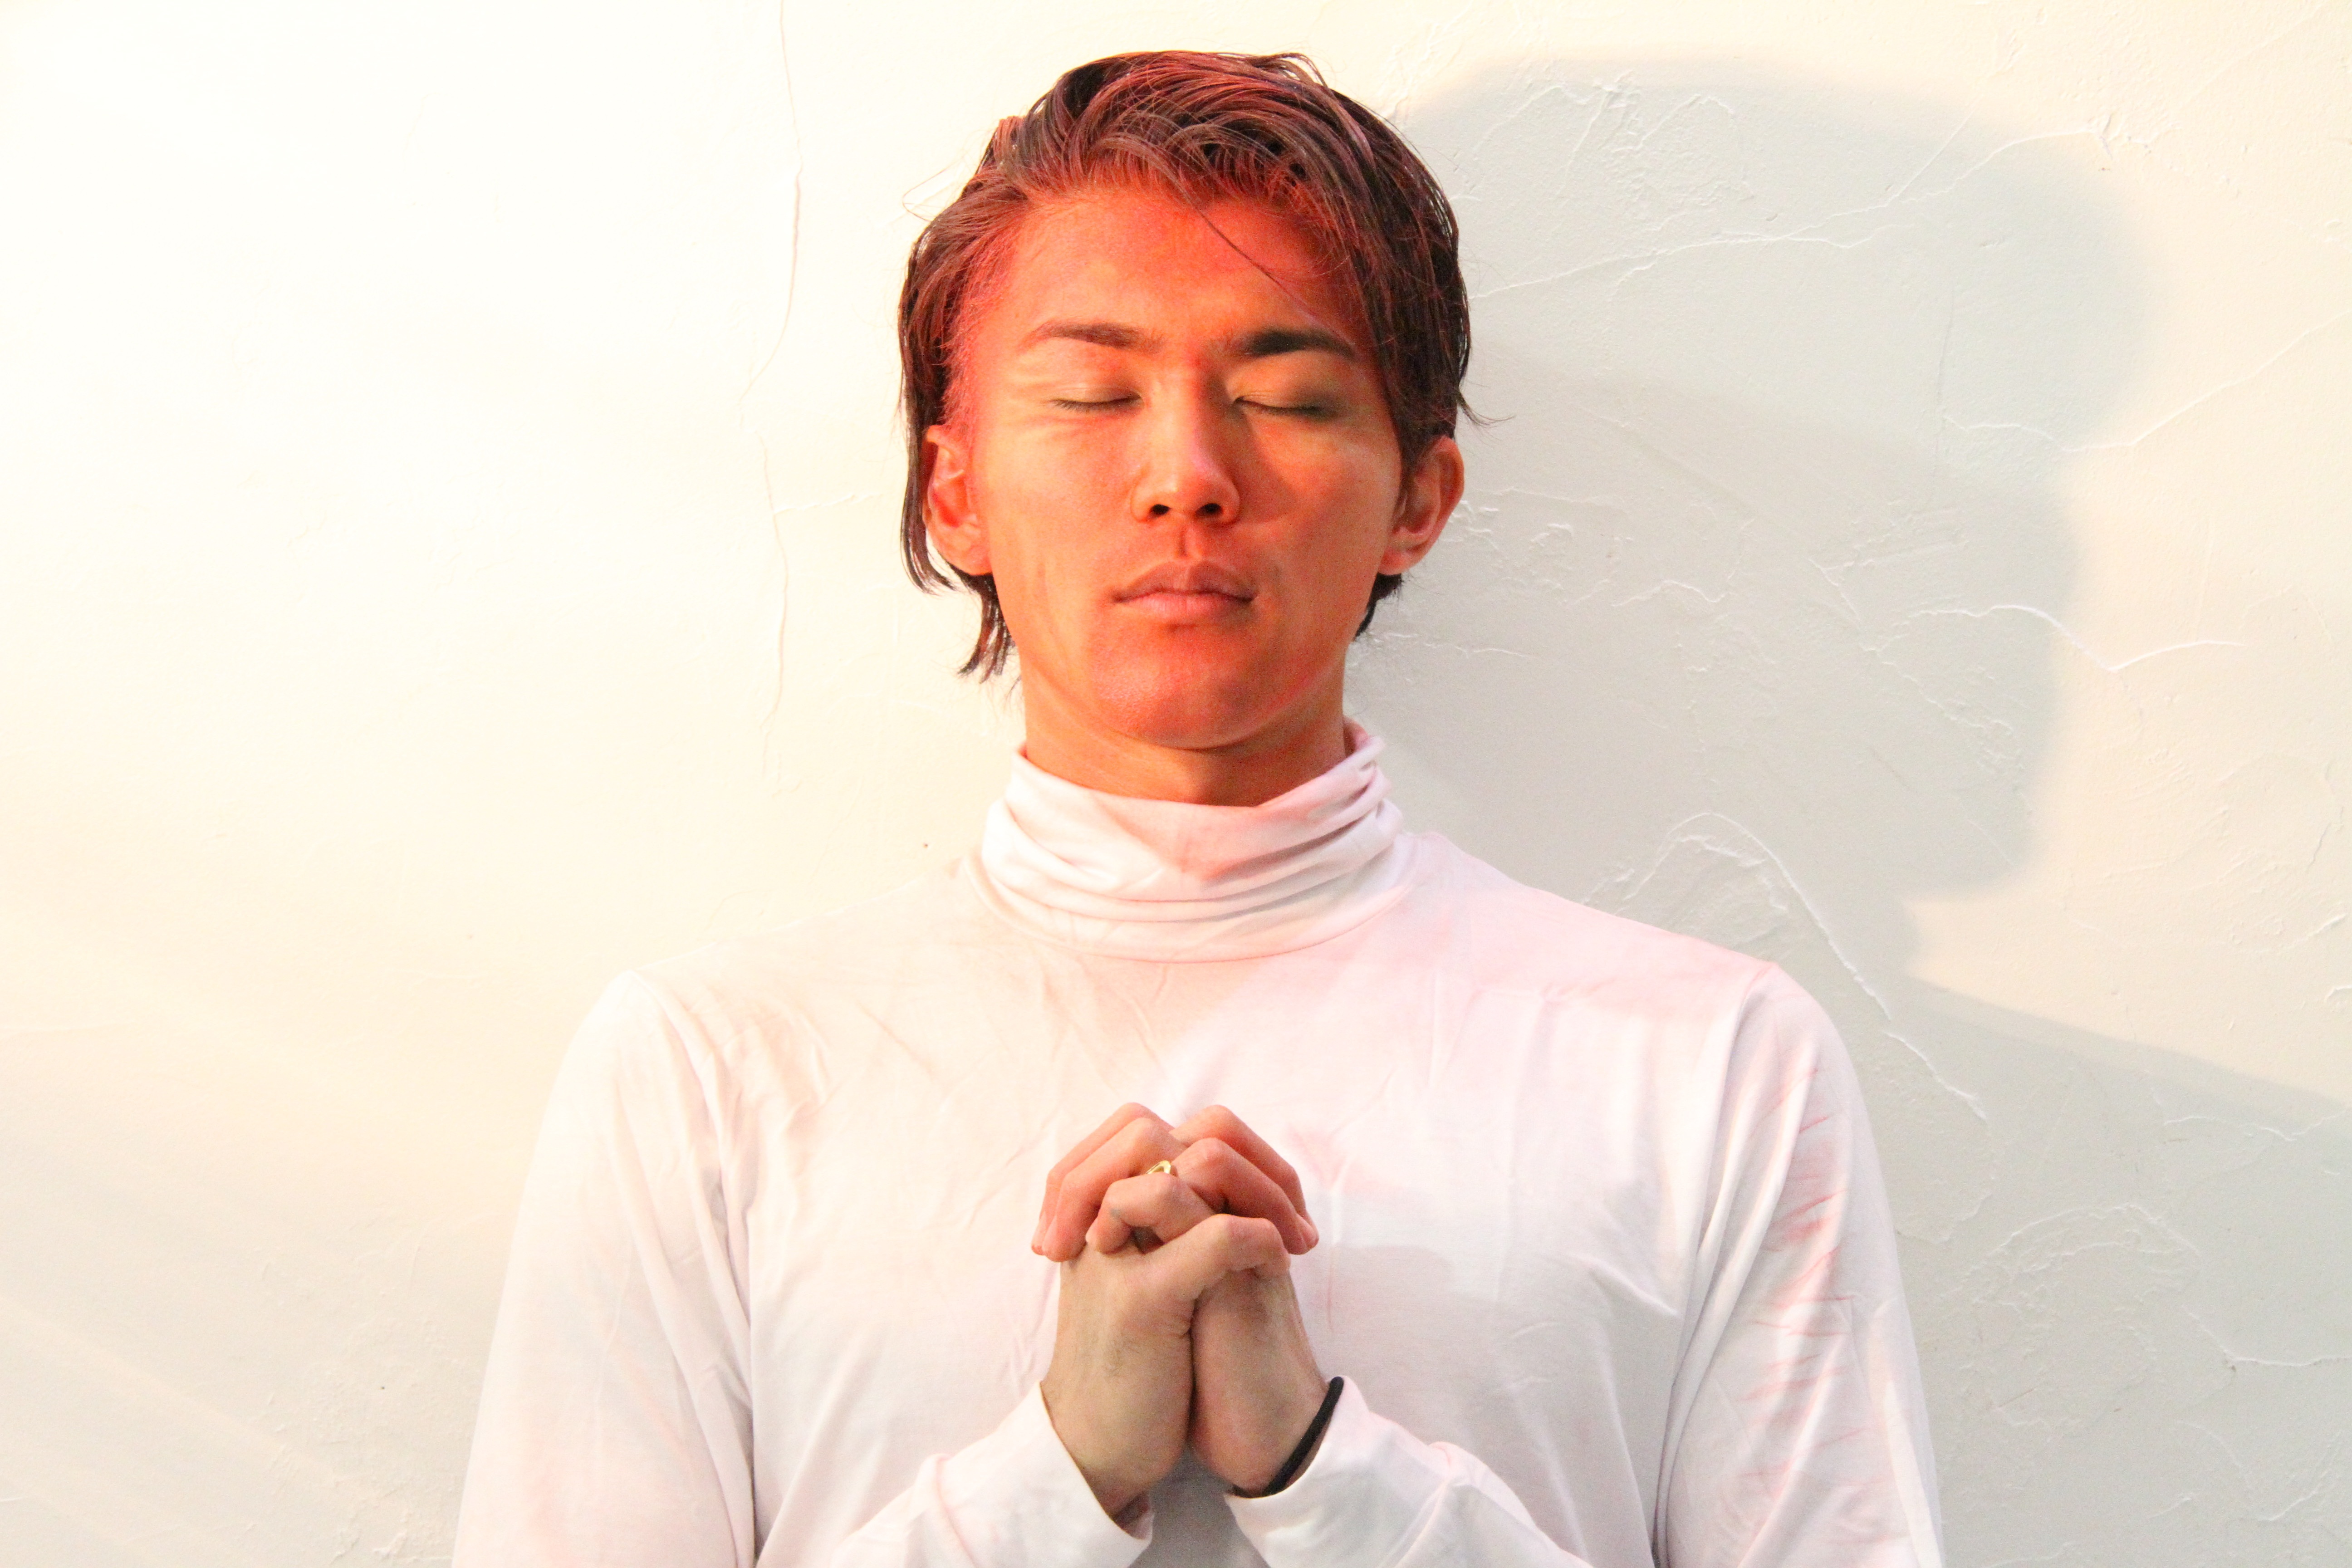
hand, man, person, portrait, finger, fashion, pray, conversation, face, emotion, unique, mann, sense, human positions, human action